Whiteprint

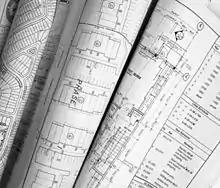
Whiteprint plan copy.

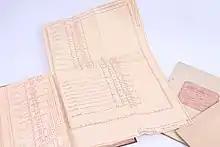
USSR whiteprints. 1970's.

Whiteprint describes a document reproduction produced by using the diazo chemical process. It is also known as the blue-line process since the result is blue lines on a white background. It is a contact printing process that accurately reproduces a translucent original in size, but can reproduce only limited tonal range and no color.